Sosibios Vase

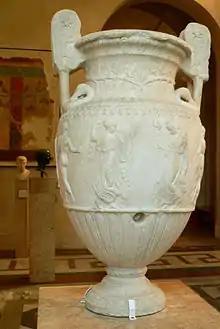
The Sosibios Vase in the Louvre

The Sosibios Vase is a Neo-Attic marble krater of the Hellenistic period. It is attributed by signature to Sosibios, a Greek sculptor who was active in Rome during the end of the Roman Republic, and is dated to approximately 50 BCE. It is Sosibios' only known work.